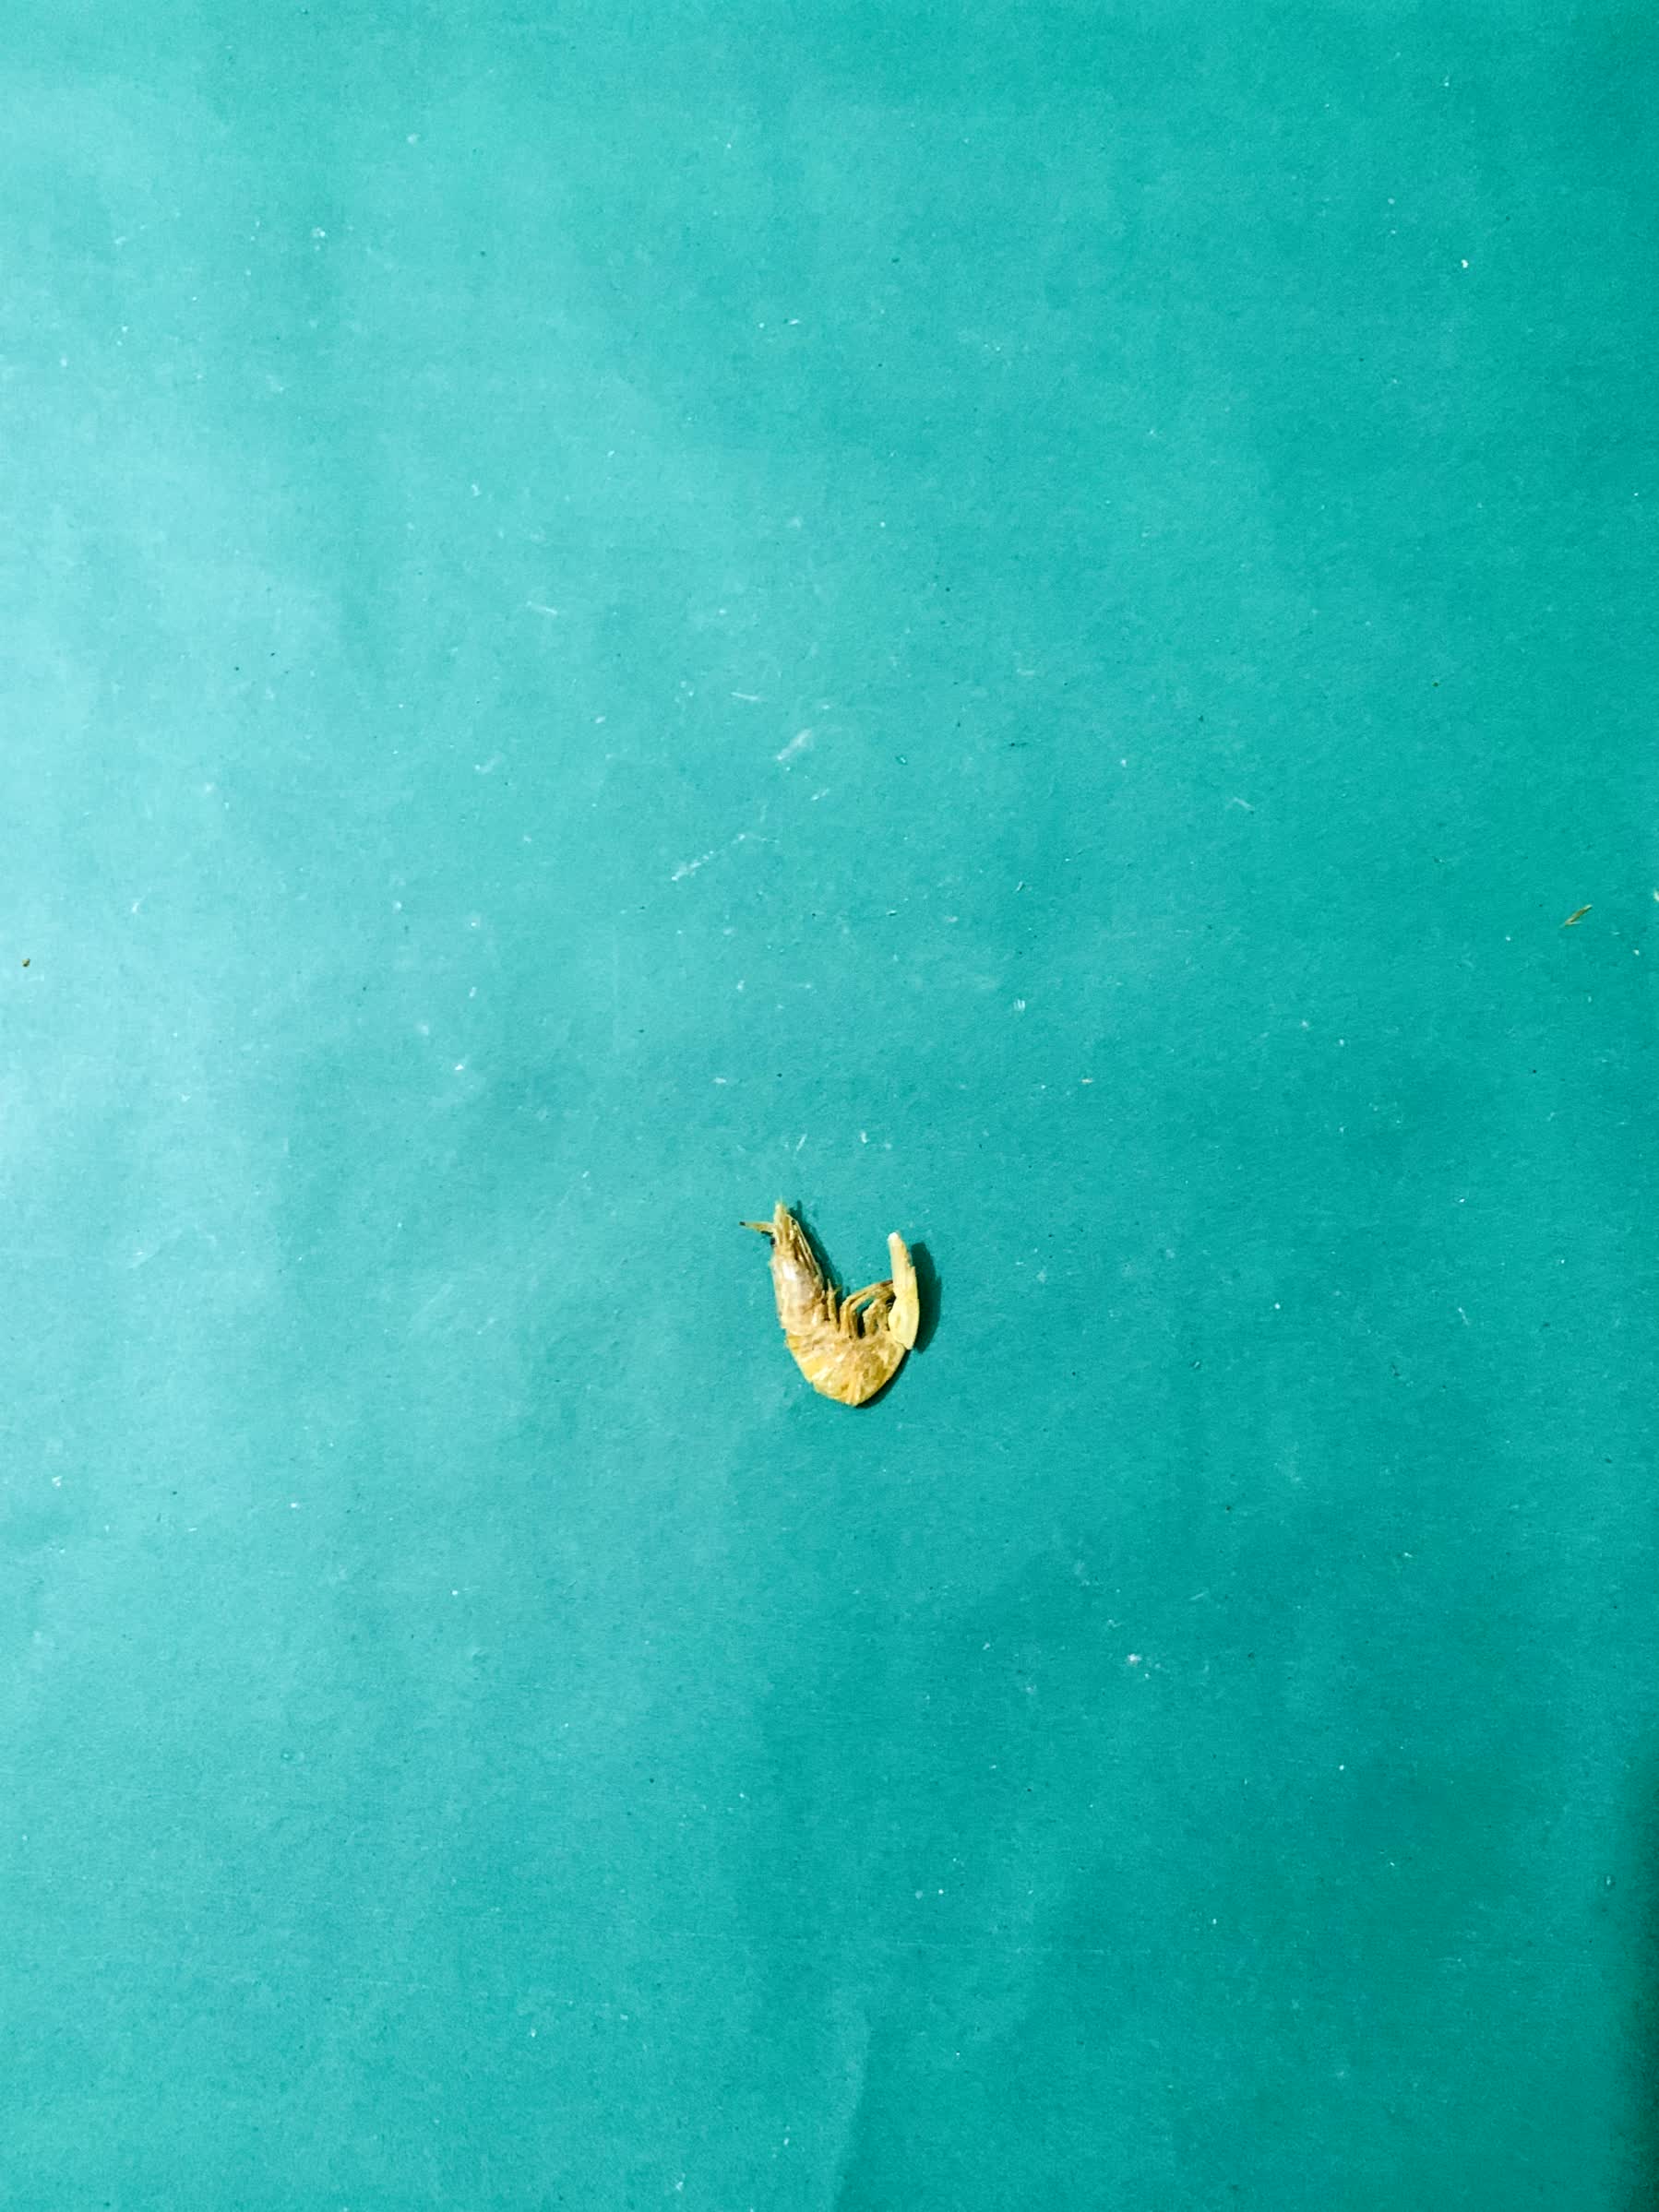
Species: chingri